Molecular graphics

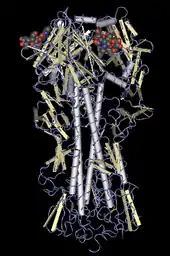
Image of hemagglutinin with alpha helices depicted as cylinders and the rest of the polypeptide as silver coils. The individual atoms of the polypeptide have been hidden. All of the non-hydrogen atoms in the two ligands are shown near the top of the diagram.

In some models, the surface of the molecule is approximated and shaded to represent a physical property of the molecule, such as electronic charge density.